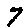
Label: 7